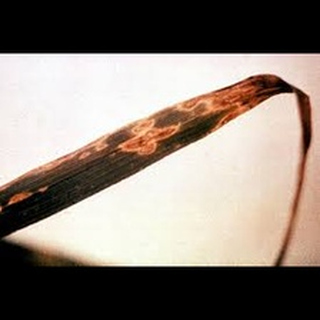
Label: wheat_leaf_blight